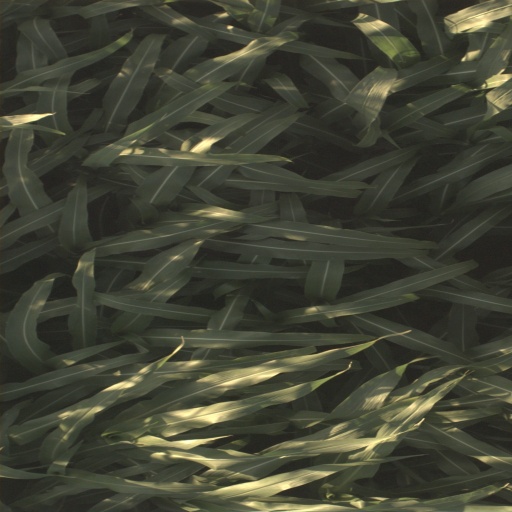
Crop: sorghum